Kellie Carter Jackson

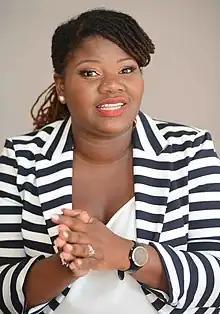

Kellie Carter Jackson is an American academic scholar, author and broadcaster researching history of slavery, abolitionists, violence and black women’s history.